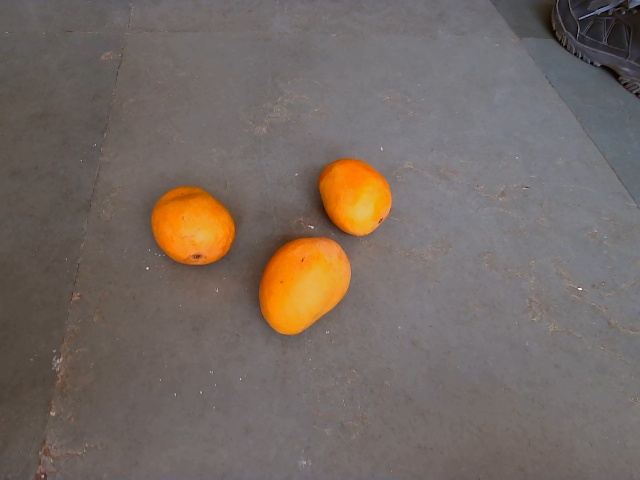
Label: Ripe_Mango